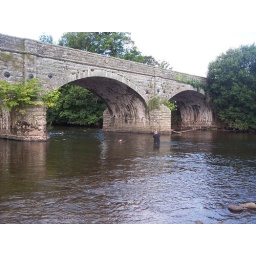
The bridge over the river Usk